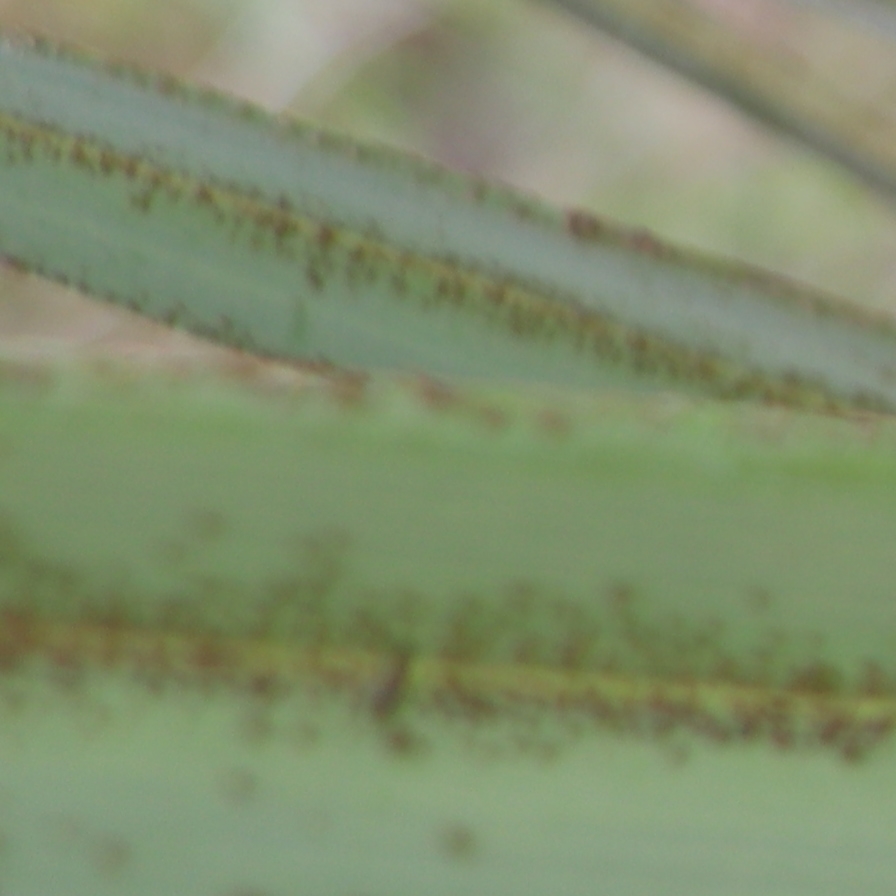
Label: Honey